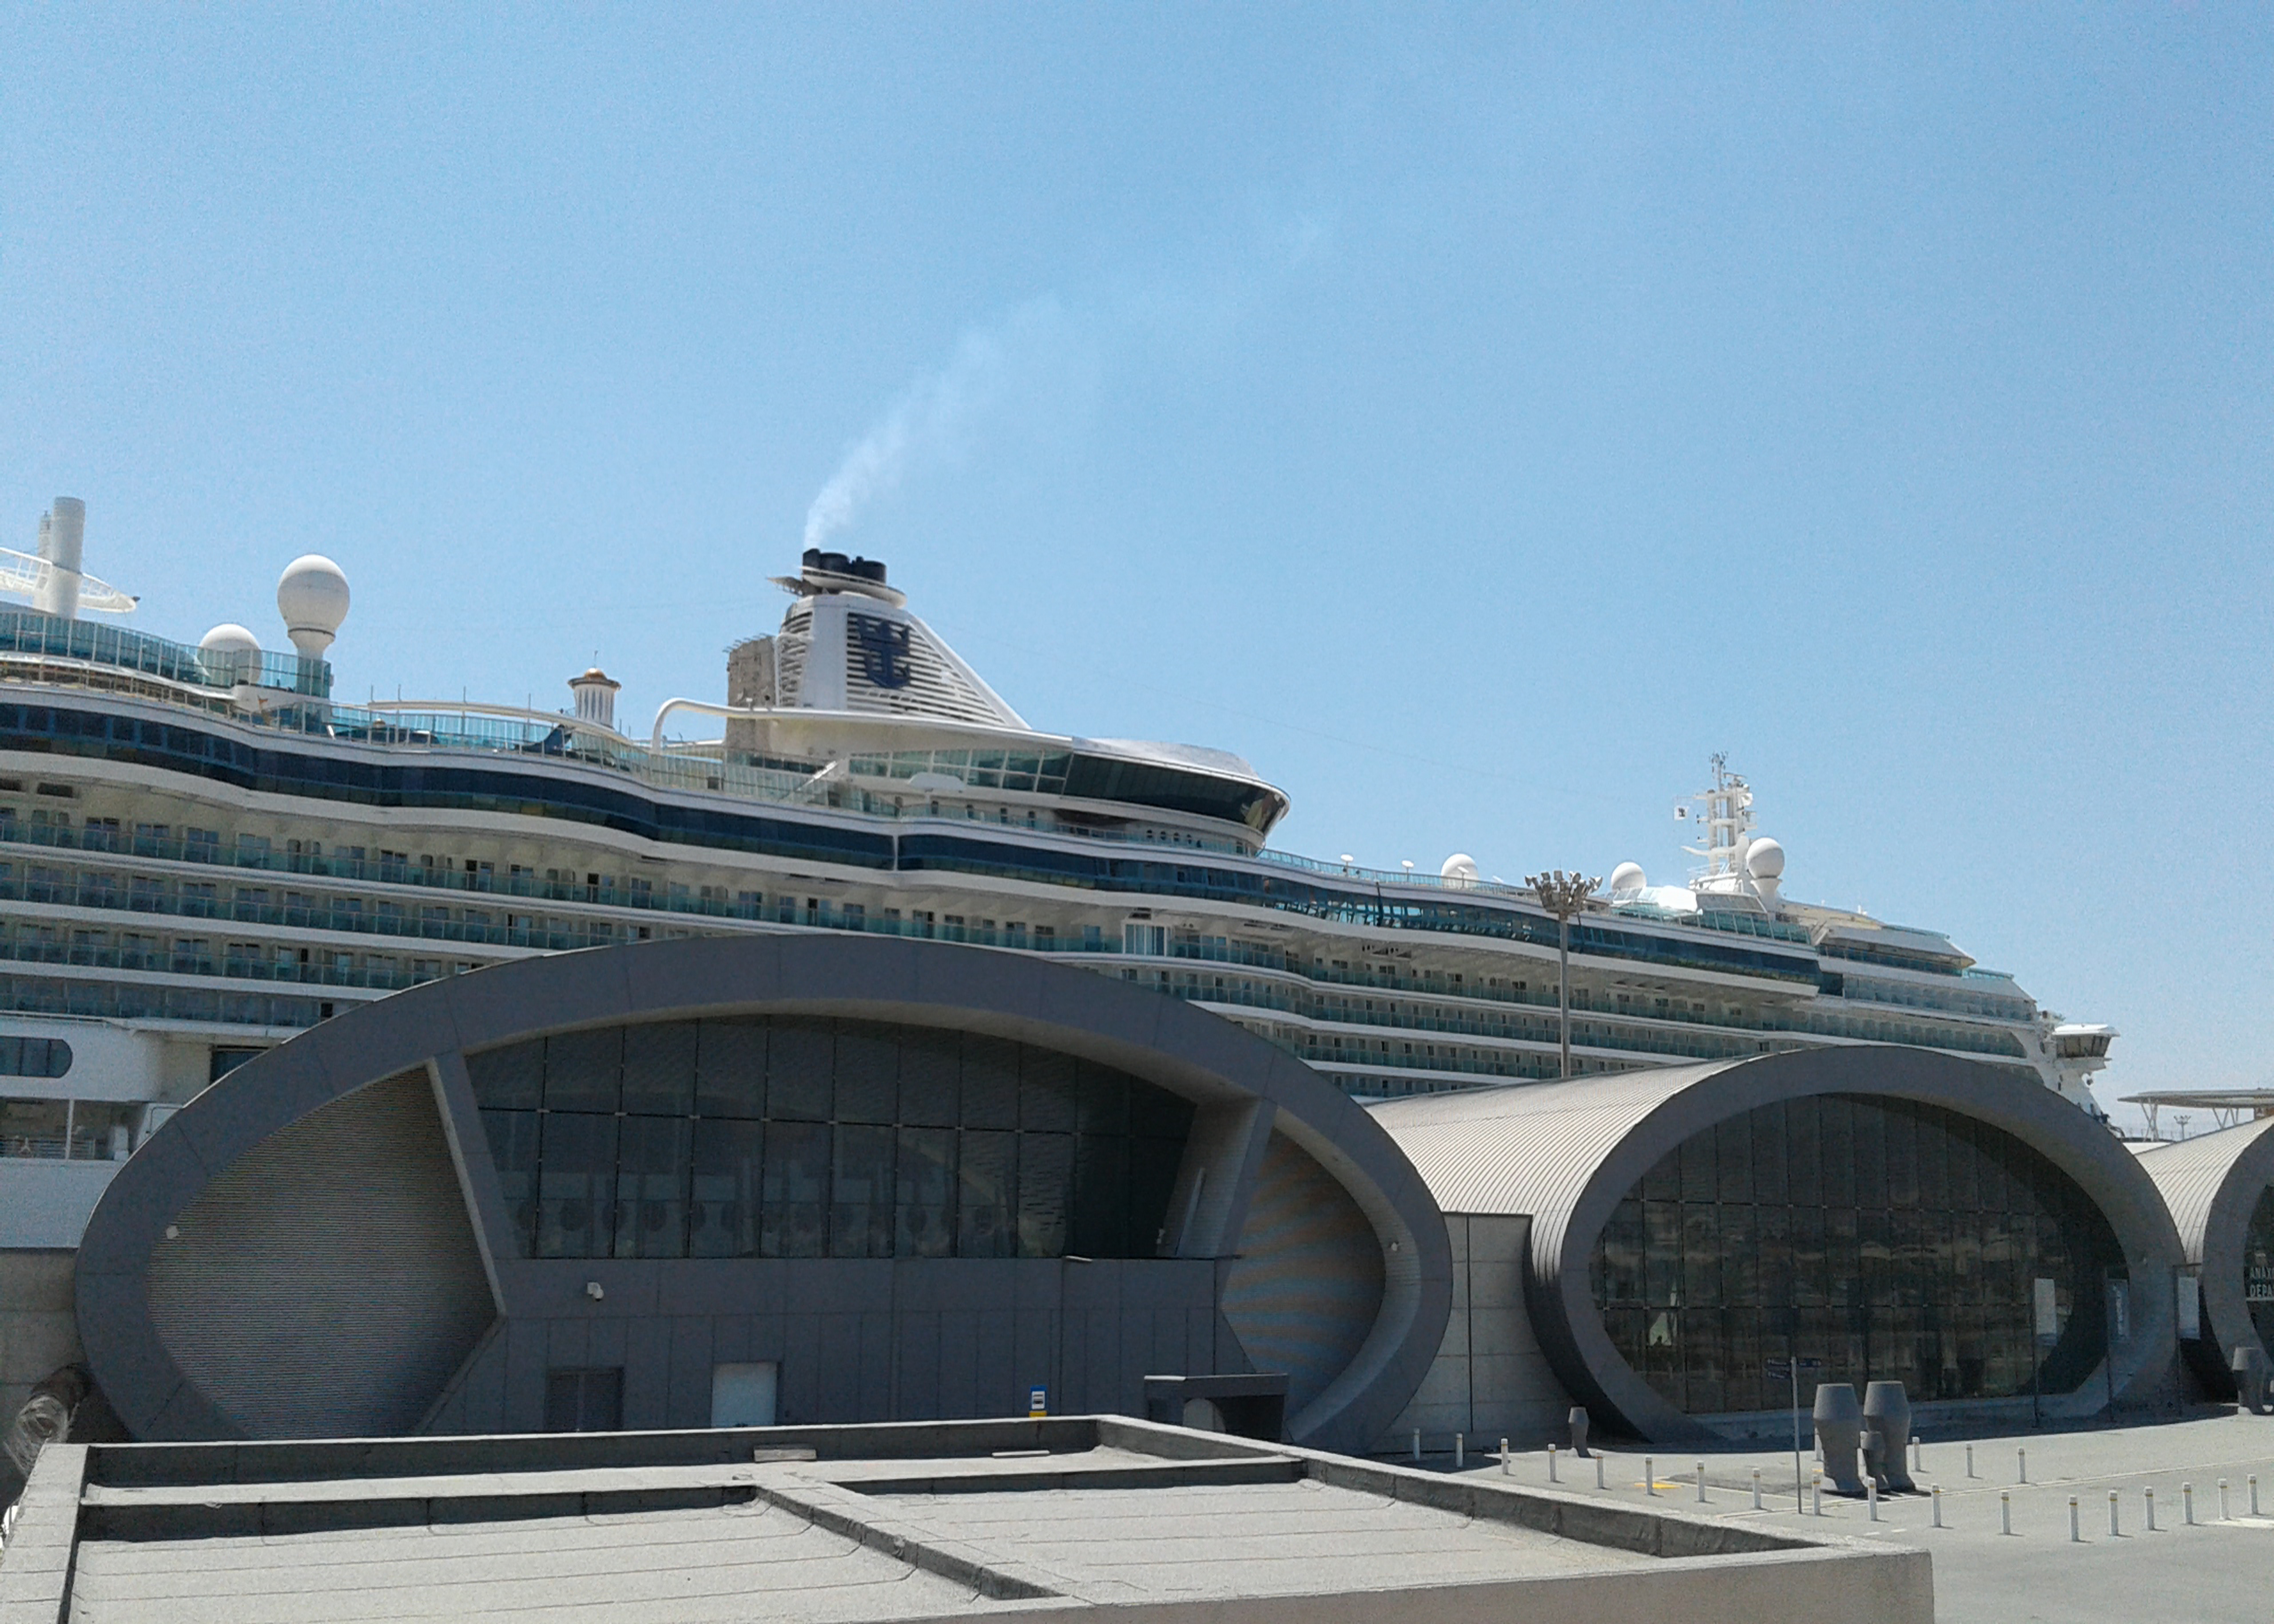
boat, ship, vessel, sky, building, naval architecture, house, shade, roof, facade, city, composite material, cloud, engineering, passenger ship, arch, water transportation